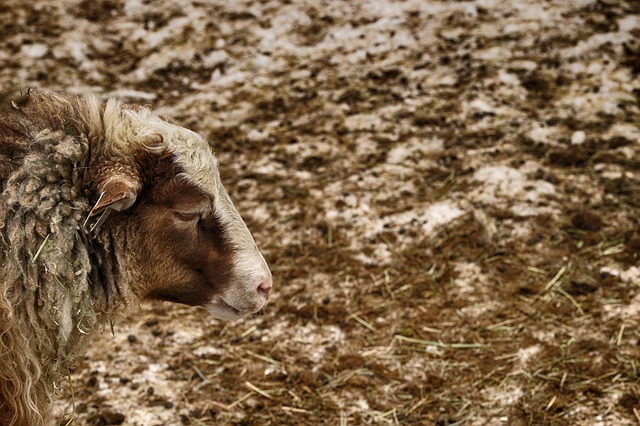
Label: pecora